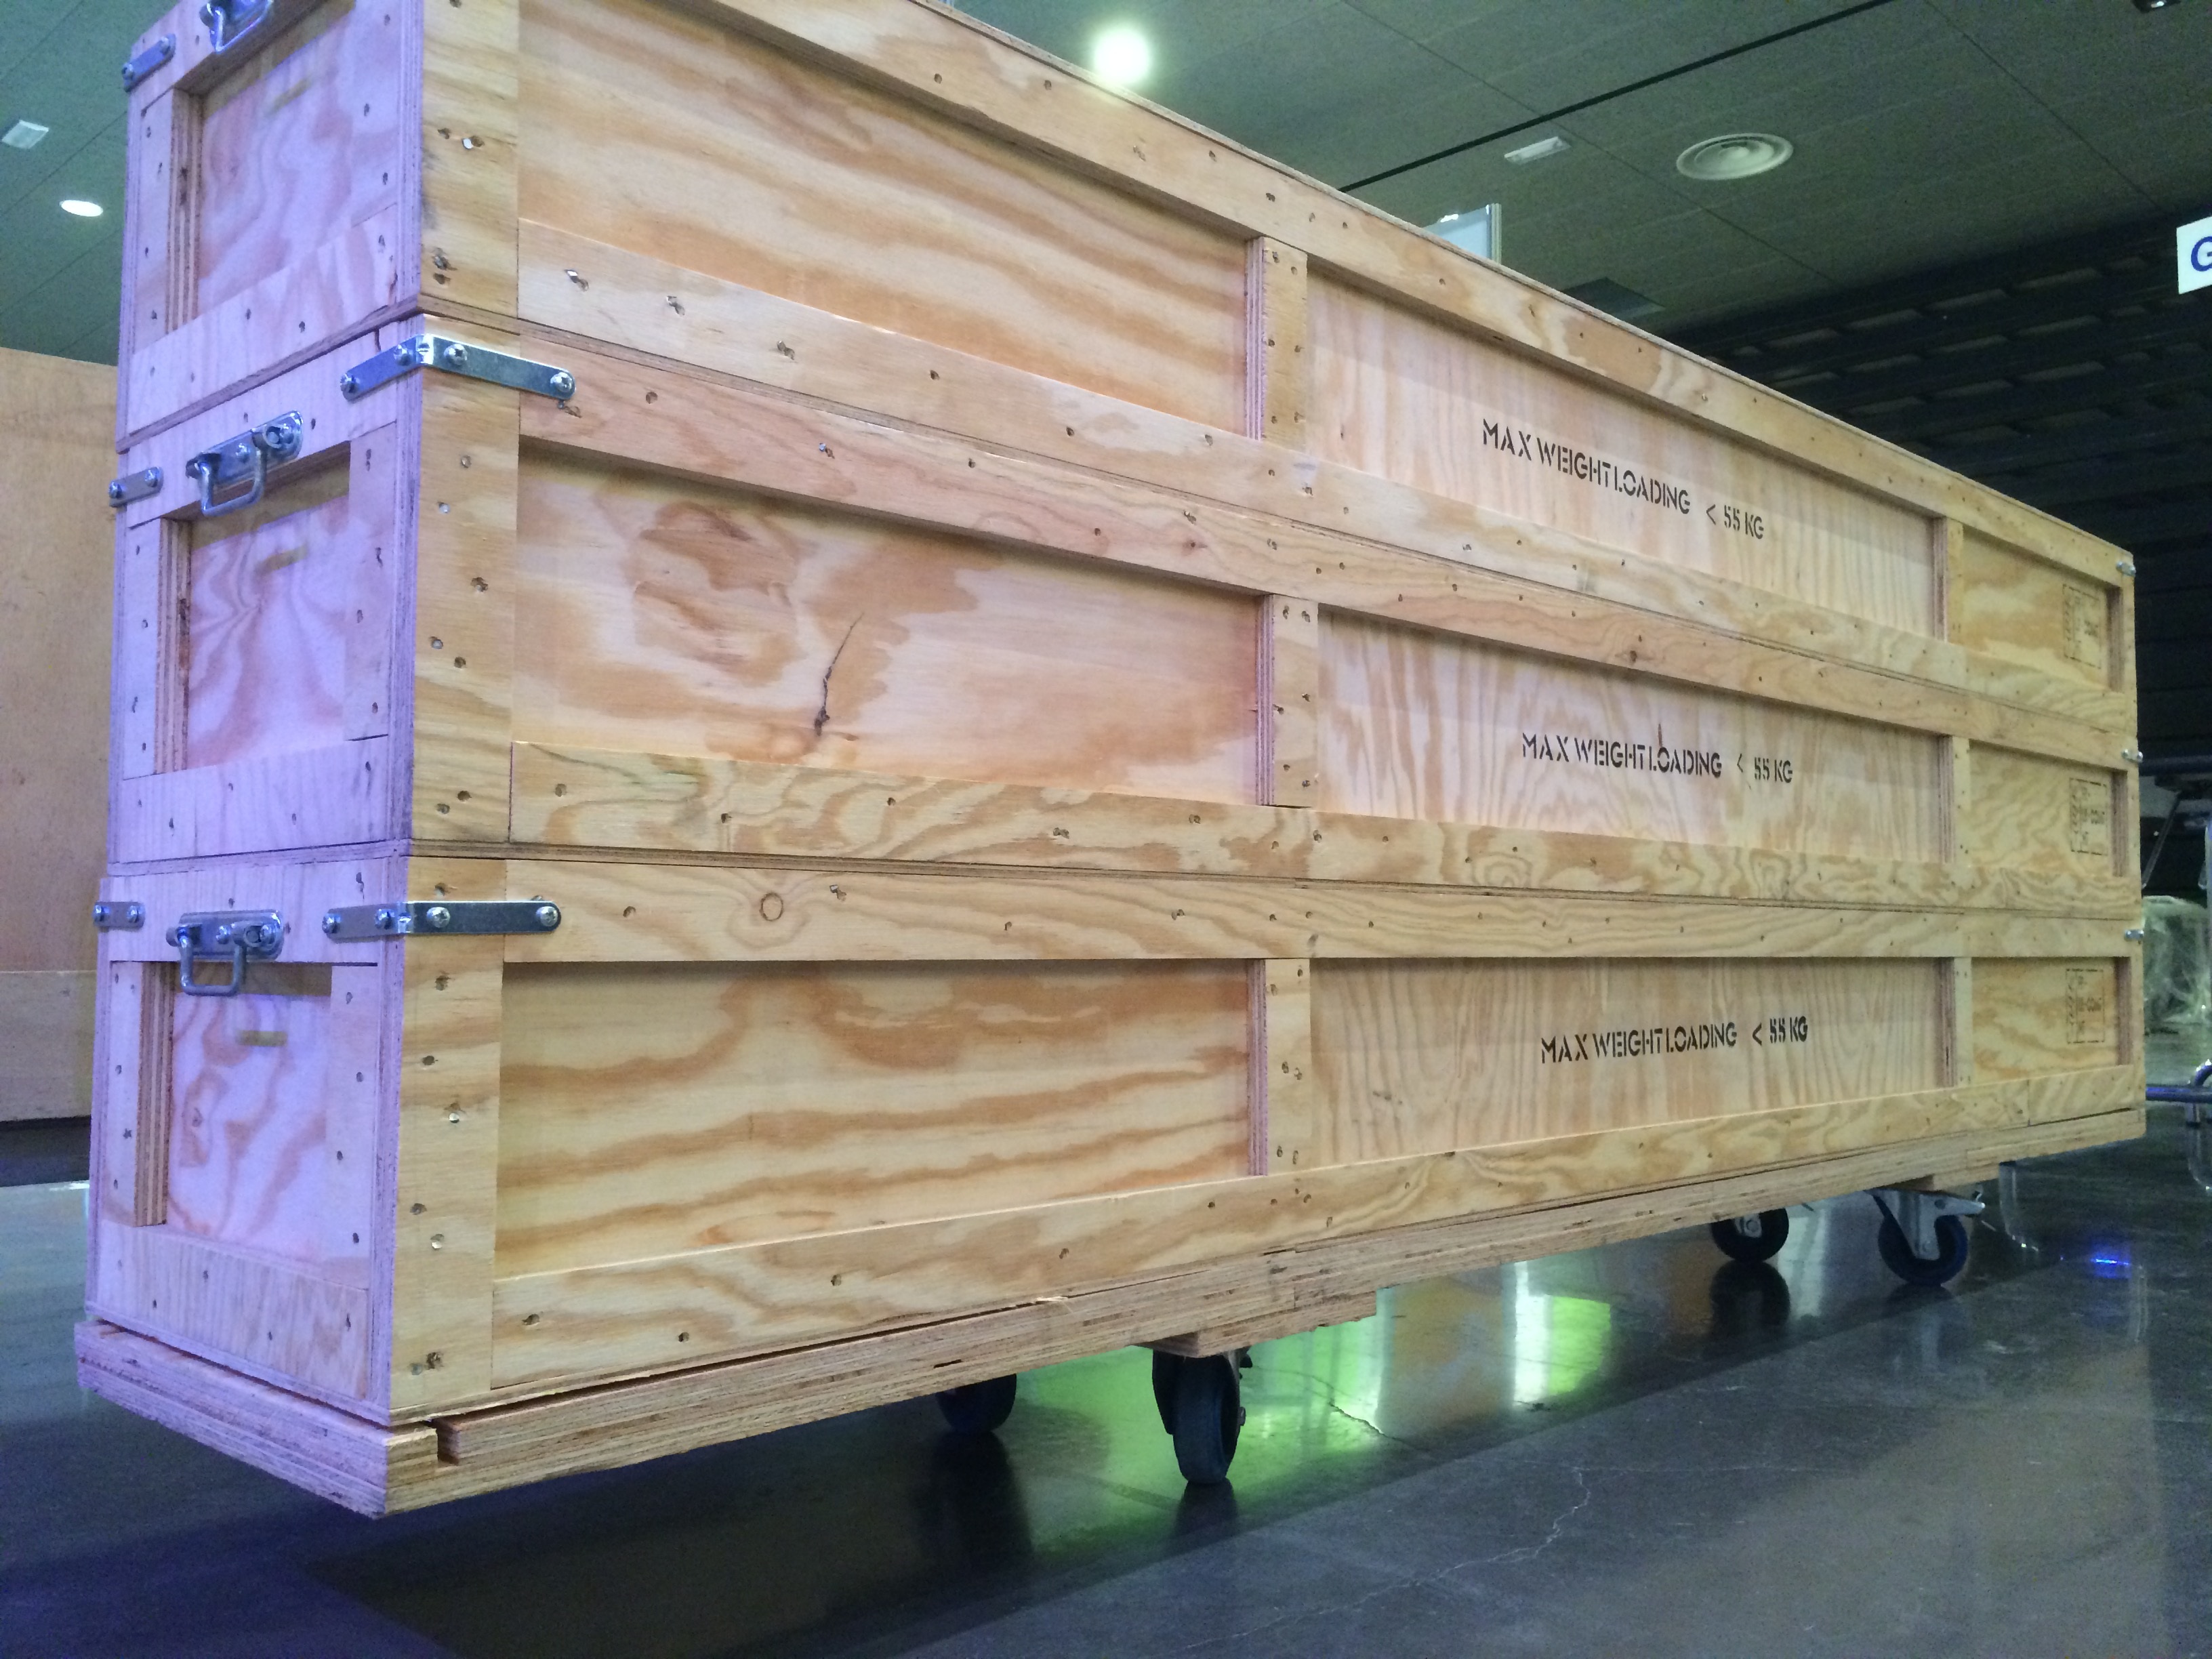
wood, wheel, vehicle, box, lumber, baggage, plywood, railroad car